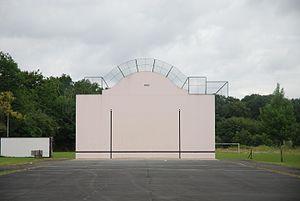
Urcuit est une commune française située dans le département des Pyrénées-Atlantiques, en région Nouvelle-Aquitaine.